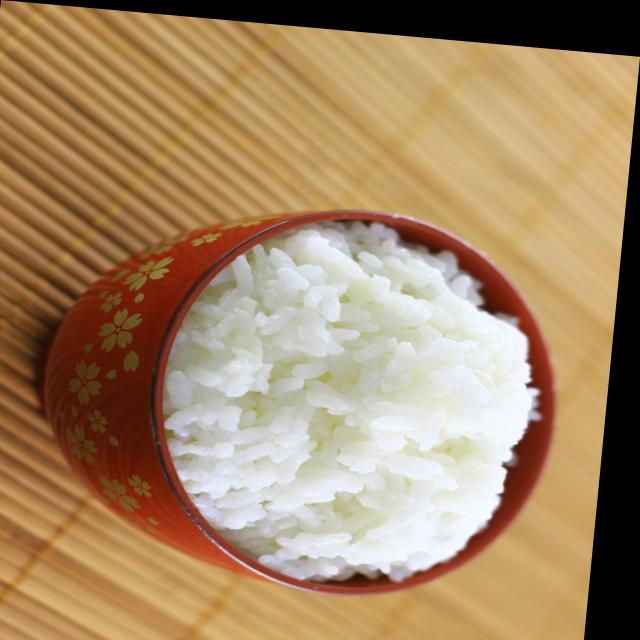
Dish: white_rice